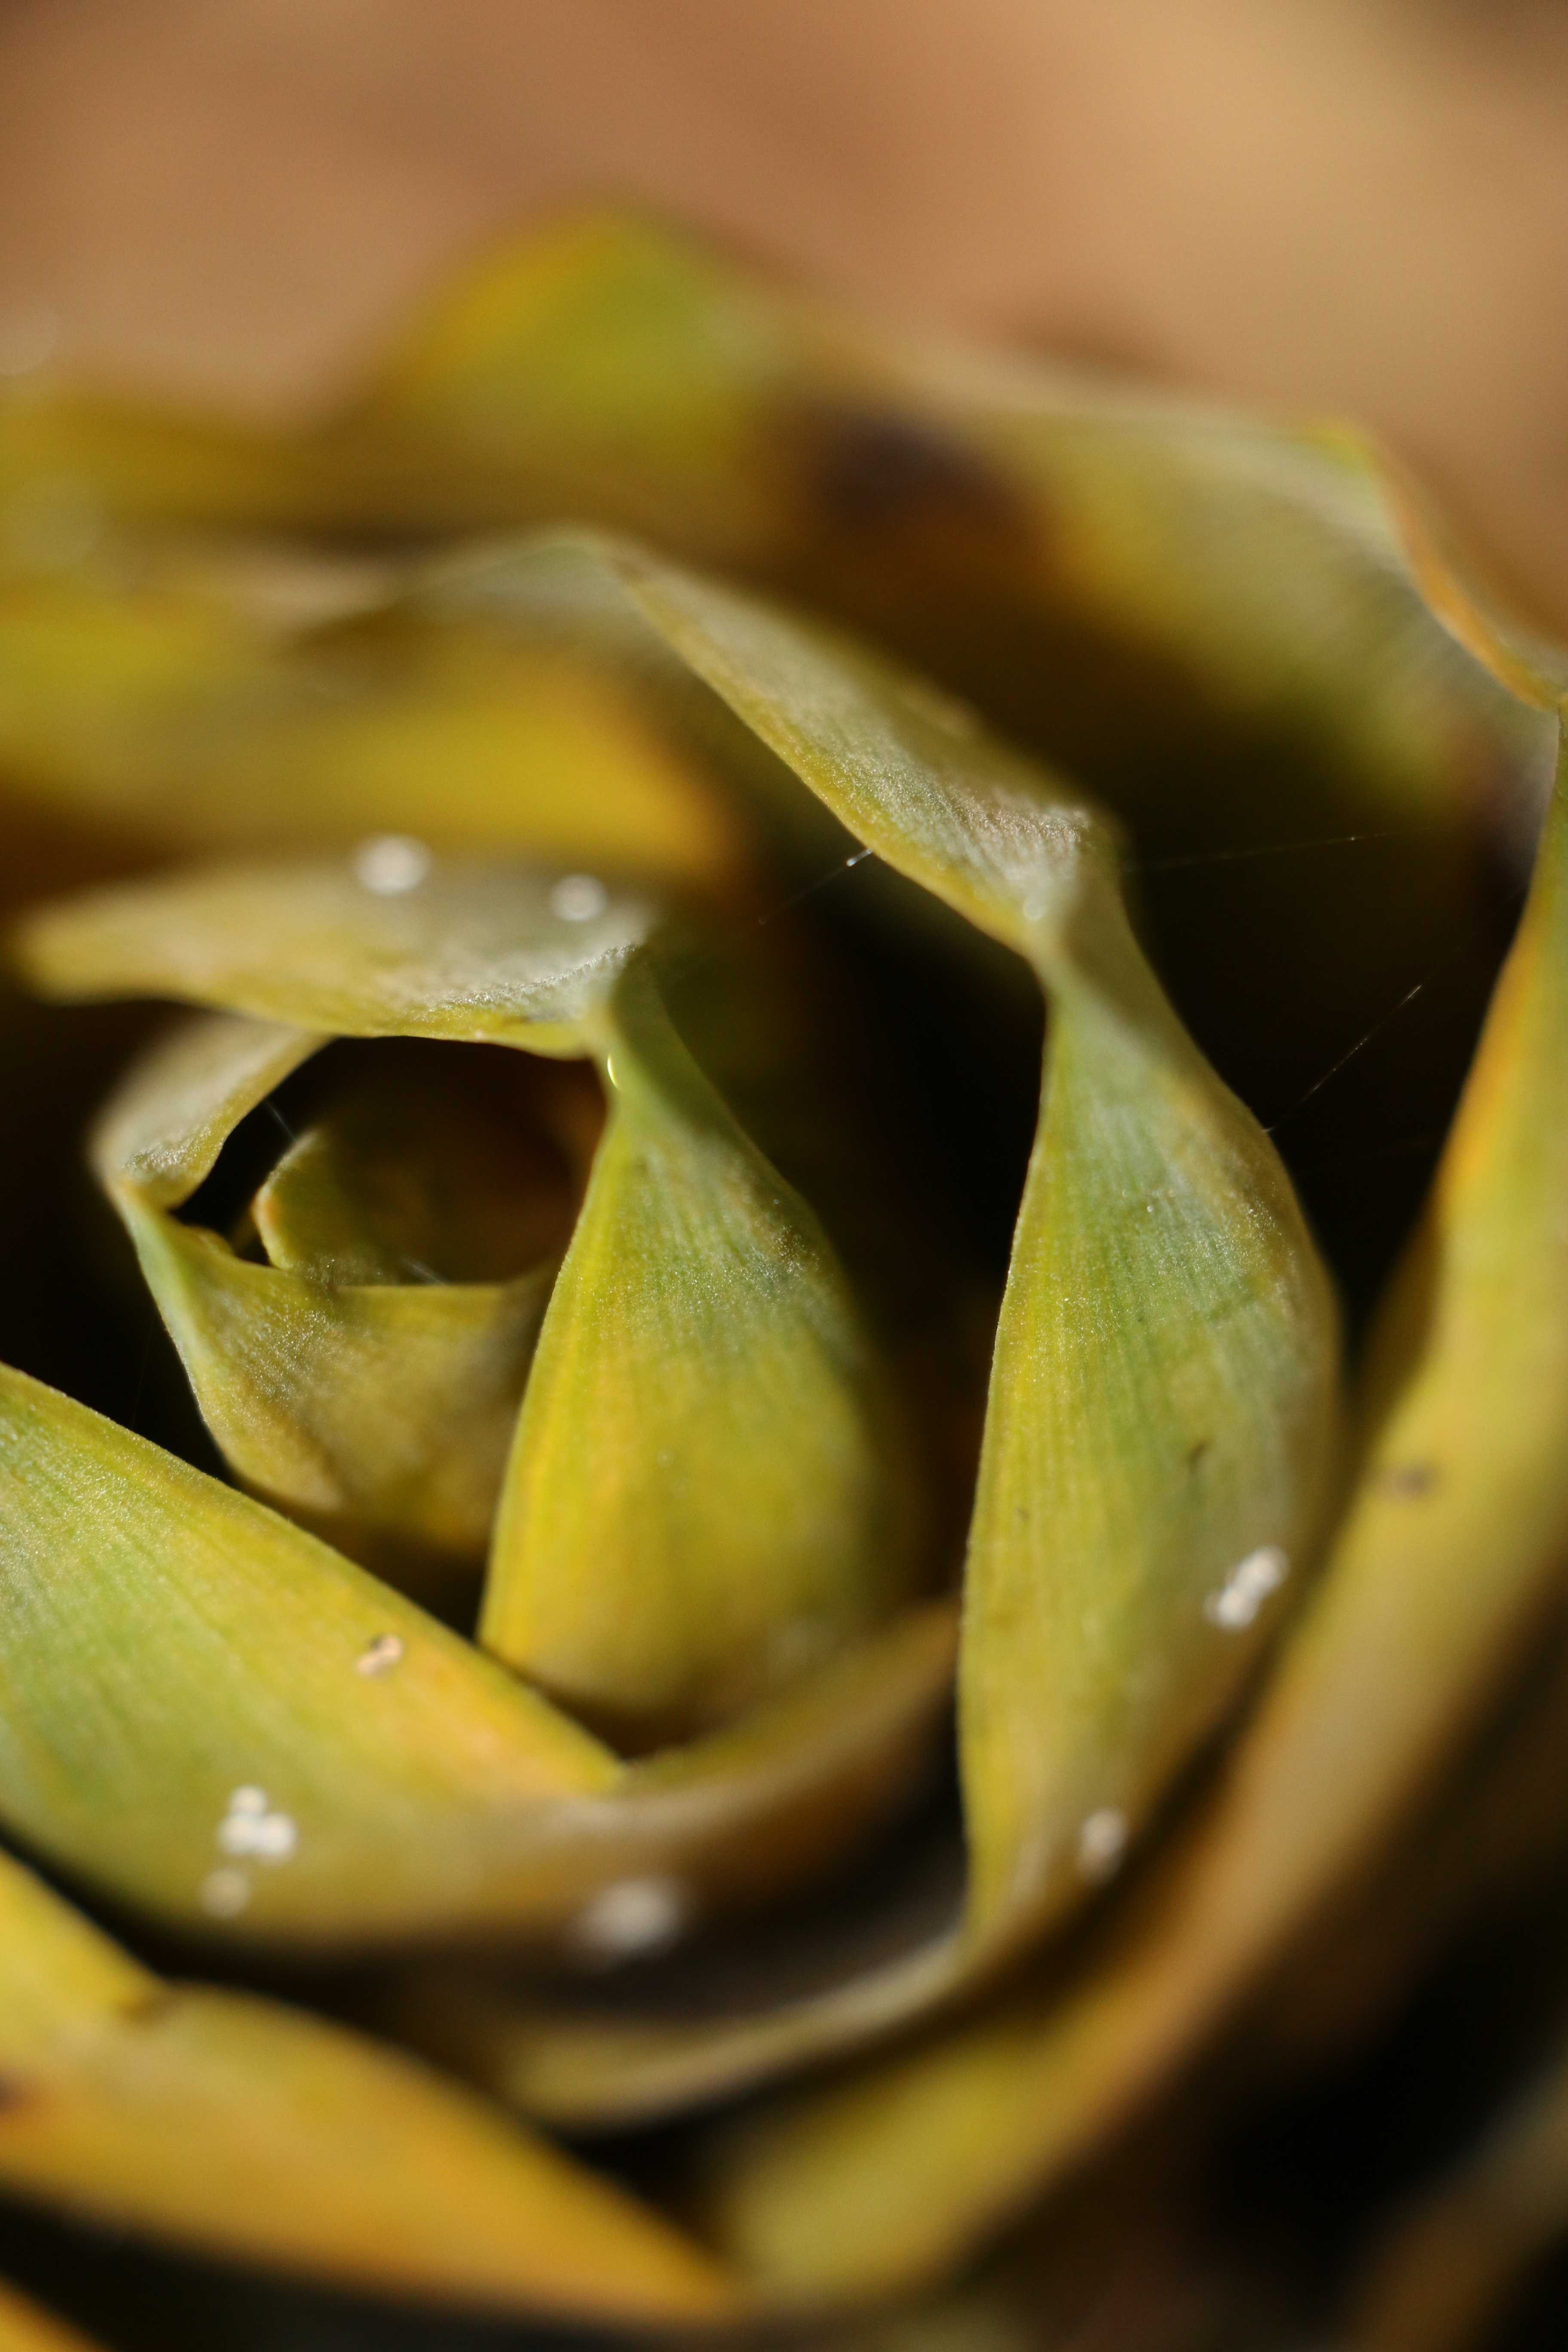
dew, plant, leaf, flower, petal, food, green, produce, vegetable, soil, yellow, artichoke, close up, thistle, macro photography, flowering plant, daisy family, bamboo shoots, land plant